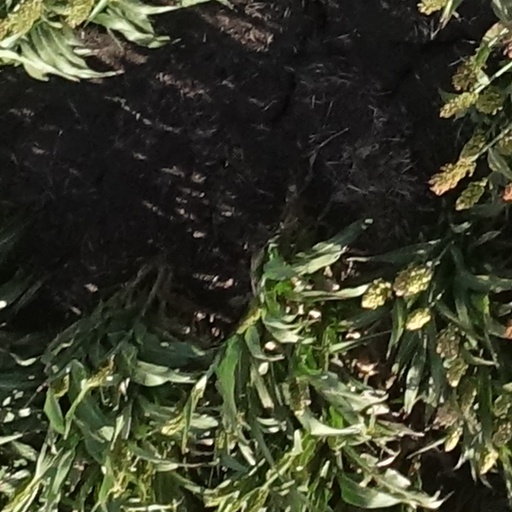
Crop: sorghum